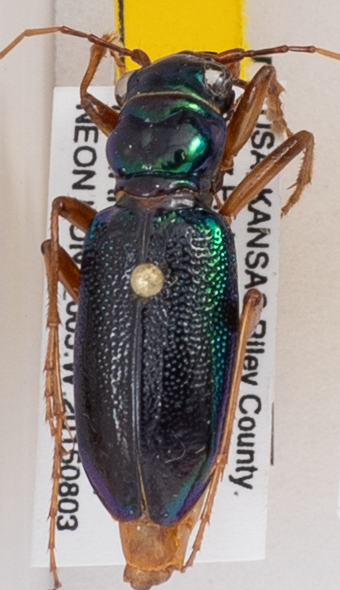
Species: Carabidae sp.
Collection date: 2015-08-03
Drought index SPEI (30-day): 1.13
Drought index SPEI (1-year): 0.54
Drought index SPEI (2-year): -0.24